Vildanden (airline)

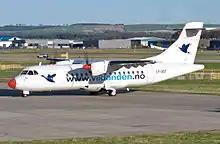
Danu Oro Transportas-operated ATR-42 at Aberdeen Airport in 2005

During 2006, the ridership increased, and Vildanden started becoming more aggressive against Widerøe, which was flying to Bergen from Sandefjord Airport. Vildanden stated that they aimed to outperform Widerøe on price to Bergen. The ATR-42 turned out to be too large; from 1 July, operations was taken over by the Czech company Air Aurora, with a smaller 30-seater Saab 340. This reduced the monthly leasing costs from NOK 700,000 to NOK 550,000. DAT remained responsible for the booking system.